Villa Giovanelli Colonna

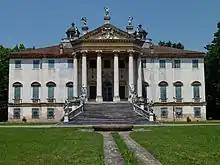

The Villa Giovannelli Colonna is a rural palace located in Noventa Padovana, in the region of the Veneto near Padua, northern Italy, which once was famous for its splendid decorations.